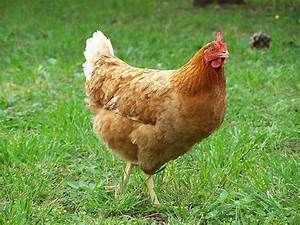
Label: gallina